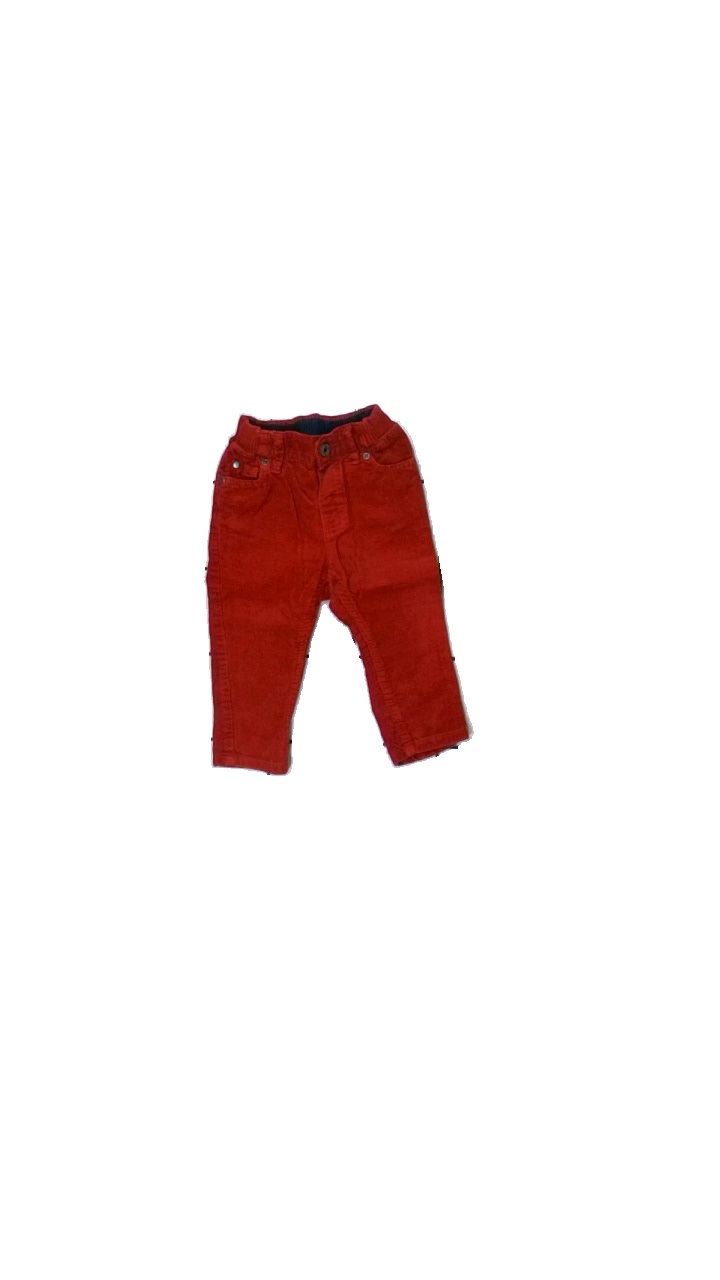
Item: Trousers (Children)
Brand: H&m
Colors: Red
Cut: Regular
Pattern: Striped
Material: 100% cotton
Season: All
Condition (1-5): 5
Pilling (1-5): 5
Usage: Reuse
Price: <50